Heckler & Koch MP5

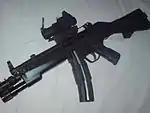
An MP5A2 with an aftermarket "dedicated forend" tactical light-equipped handguard. Also note the fixed stock and jungle style magazines.

Standard MP5 variants have the option of two handguards: "Slimline", the original slim checkered metal handguard; and "Tropical", a wider and smoother polymer handguard introduced in 1978.